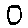
Label: 0